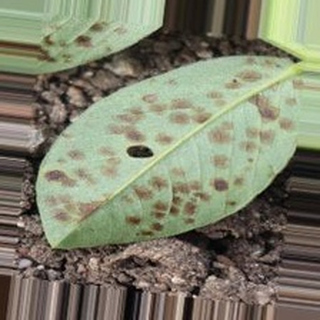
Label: groundnut_rust